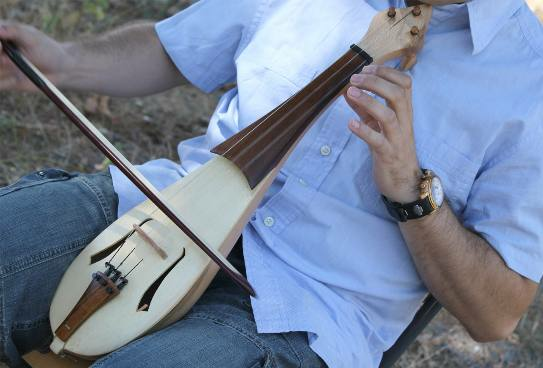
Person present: Yes